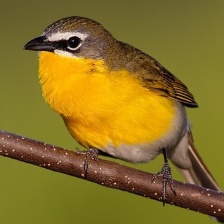
Species: YELLOW BREASTED CHAT
Scientific name: ICTERIA VIRENS